Nampo

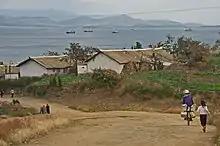
Countryside of Nampo, by the Taedong River

Nampo is located on the west coast of Korea, and is mostly low-lying with 82% of the city below 50 metres elevation. There are mountains mostly in the south and east, which are generally below 100 metres above sea level, forming a wavy plain. The highest points in the city are on the Osok mountain range, with Osok-san at 566 m and Guksabong at 506 m. The many rivers and streams flowing through the city provide good conditions for agriculture. Underneath the city, there are iron, manganese, titanium along with other precious metals, including gold and silver.